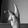
ASL letter: K